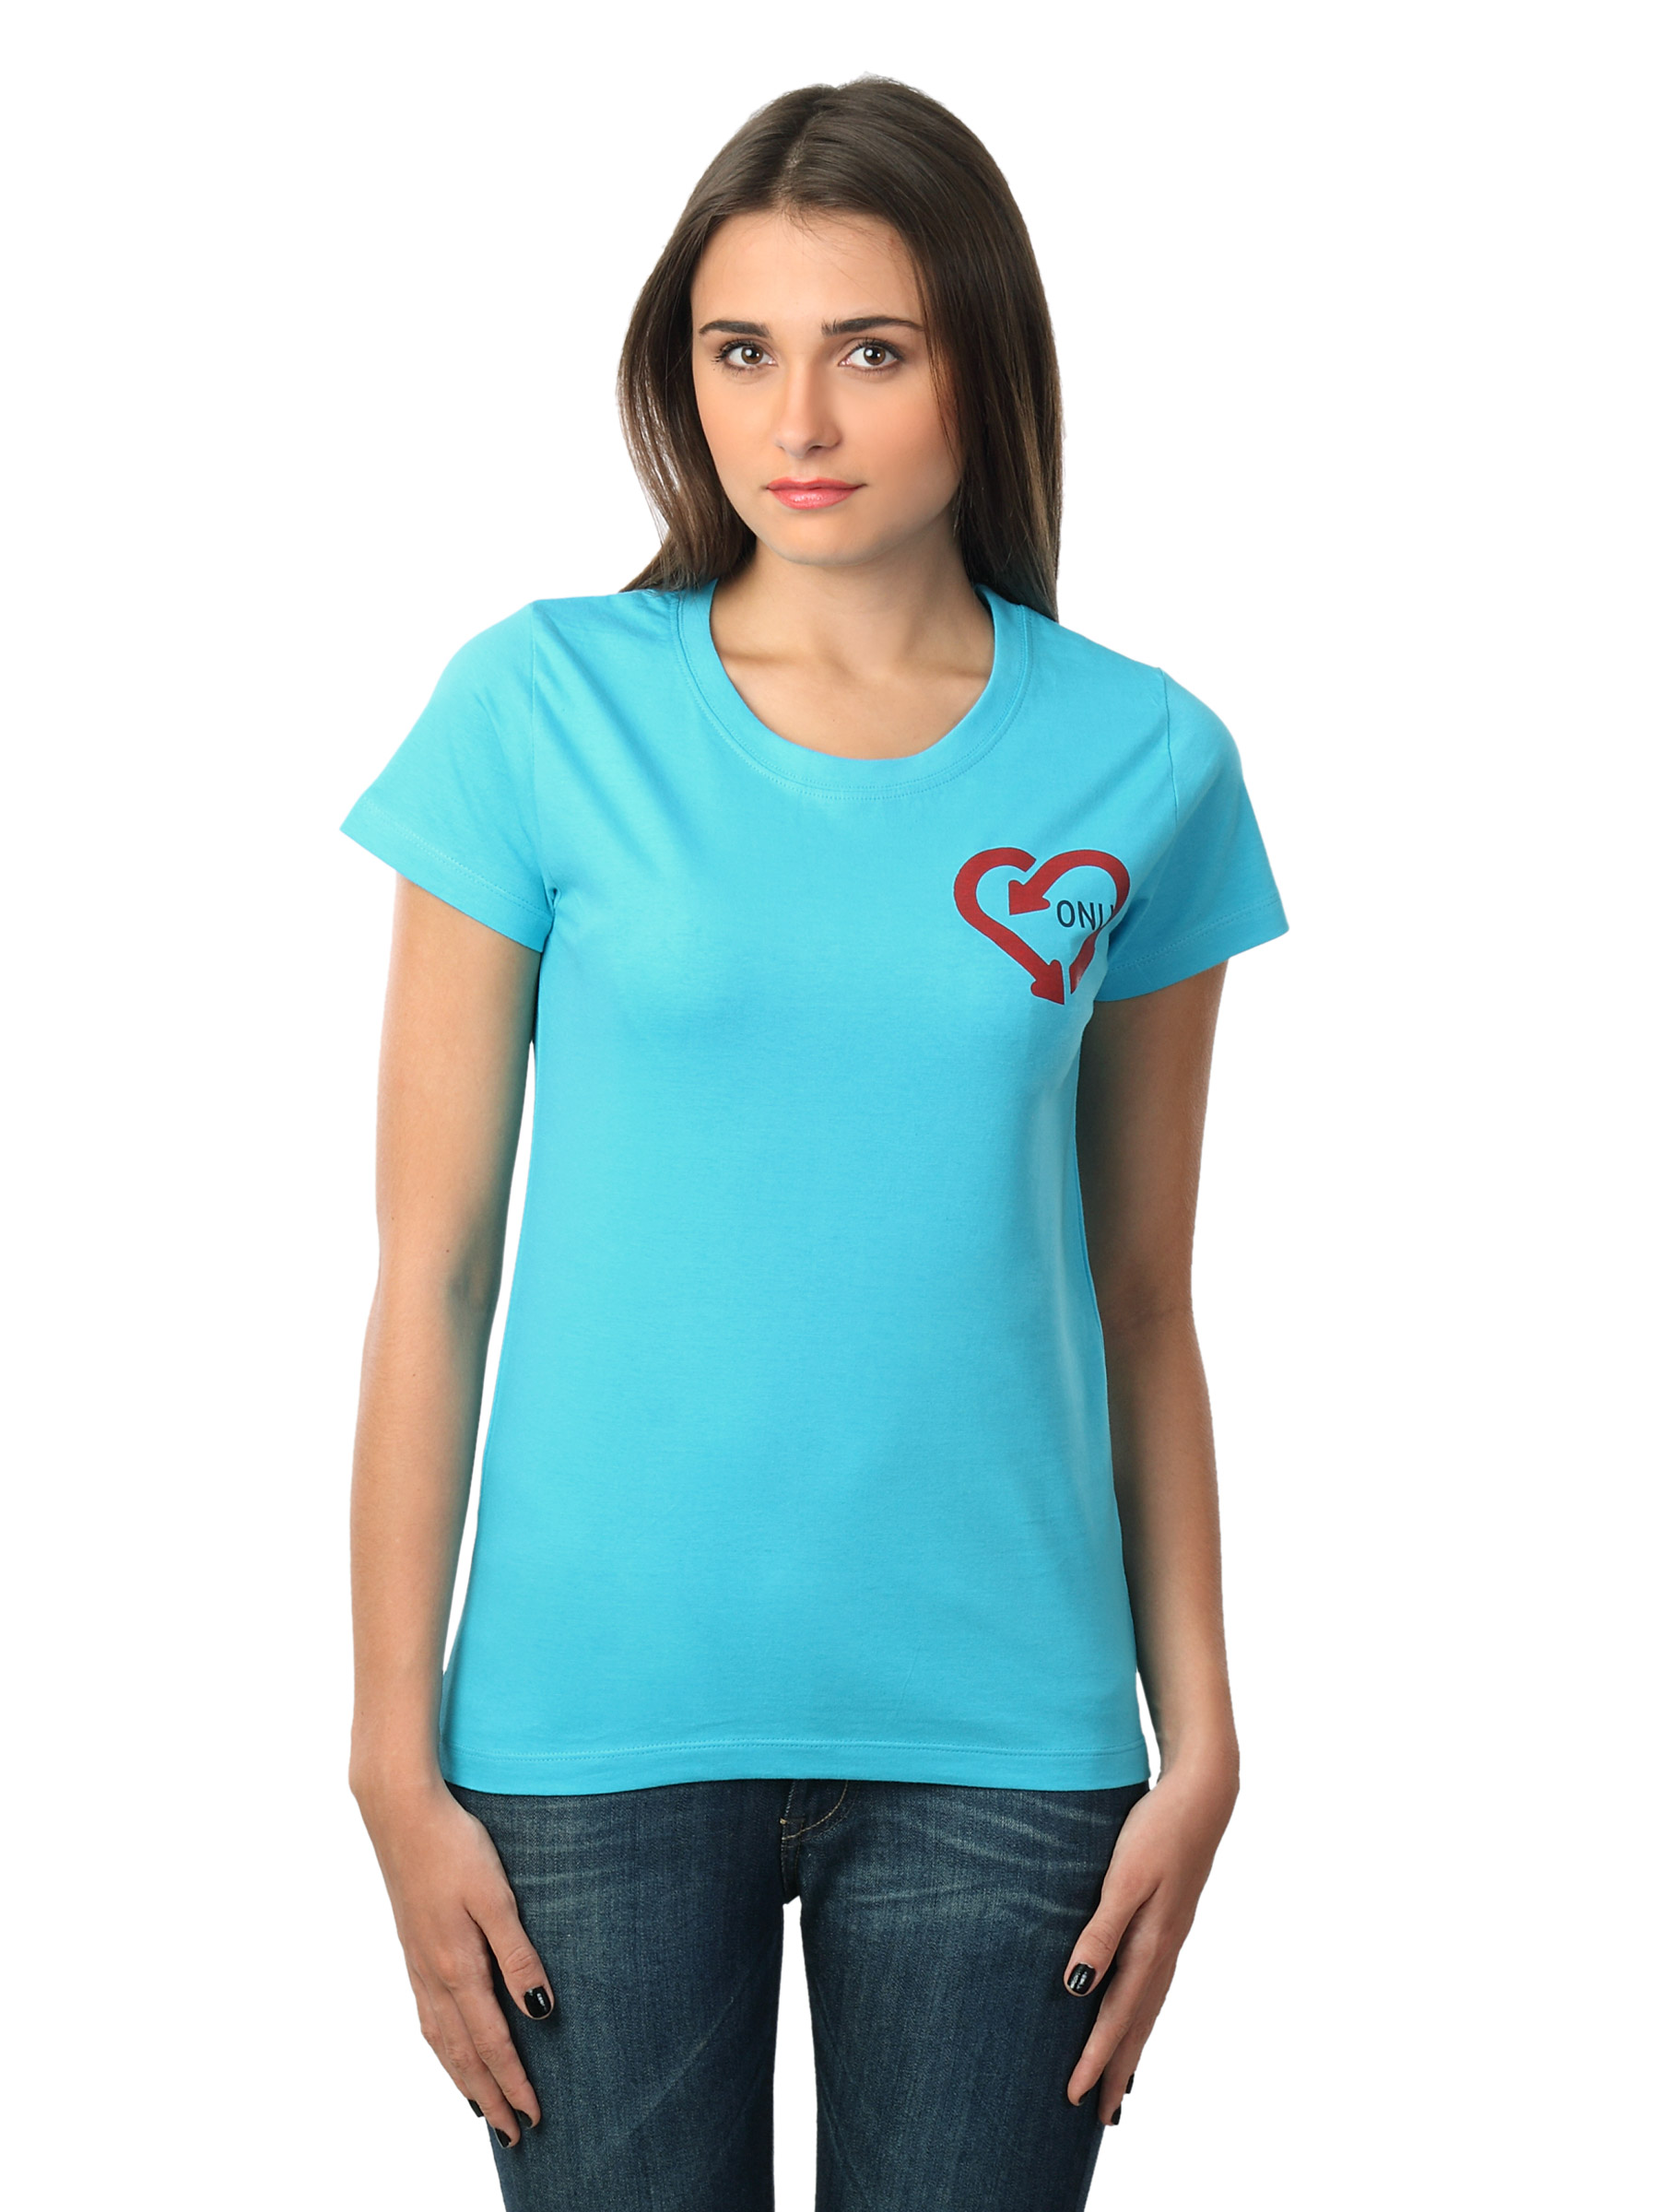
Myntra Women Love Only Blue T-shirt
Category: Apparel / Topwear / Tshirts
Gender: Women
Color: Blue
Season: Summer 2012
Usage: Casual